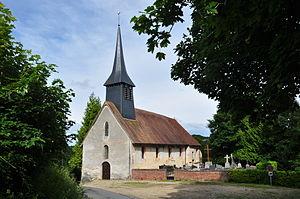
L'église Notre-Dame de Auquainville date du 15ème au 18ème siècle et est un monument historique, classé par arrêté du 9 mai 1978 (Calvados, Basse Normandie, France).
Cette liste regroupe une partie des monuments historiques du Calvados.
Cette liste regroupe une partie des monuments historiques du Calvados.
Auquainville est une ancienne commune française, située dans le département du Calvados en région Normandie, devenue le 1ᵉʳ janvier 2016 une commune déléguée au sein de la commune nouvelle de Livarot-Pays-d'Auge.